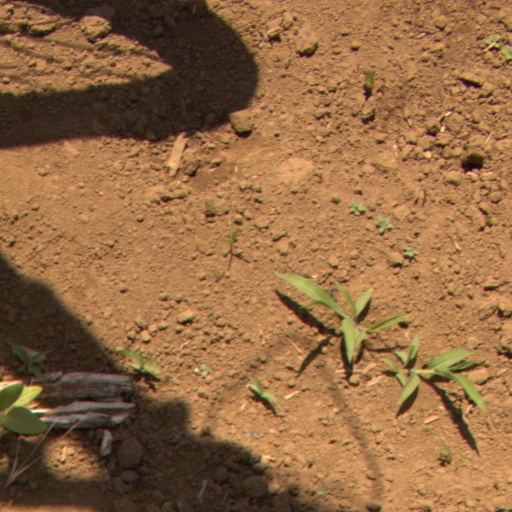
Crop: Jerusalem artichoke